Financial Historic District (Washington, D.C.)

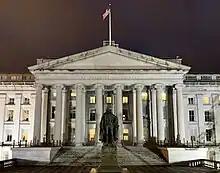
The Treasury Building was built in four stages from 1836 to 1869.

The east wing and central portion of the new Greek Revival Treasury Building was designed by Robert Mills, who would later design the Washington Monument. The building was constructed across the street from Rhodes' Tavern, erected in 1799 and home to the Bank of the Metropolis, which moved one block north in 1836. The tavern was then occupied by Riggs Bank from 1837 to 1845. The gradual transition of 15th Street NW to a financial district occurred in the 19th century, mostly due to the Treasury Building and banks desiring to be near it. The Corcoran Building was constructed in the late 1840s on a lot between F Street and Pennsylvania Avenue NW.